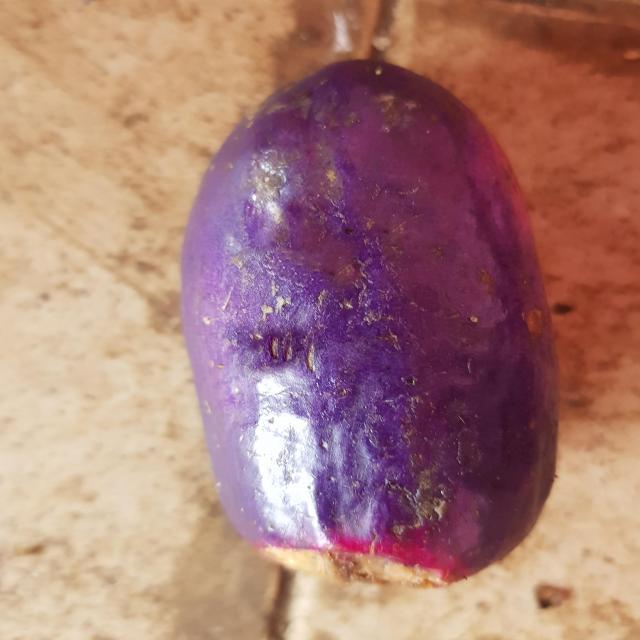
Plum grade: unaffected